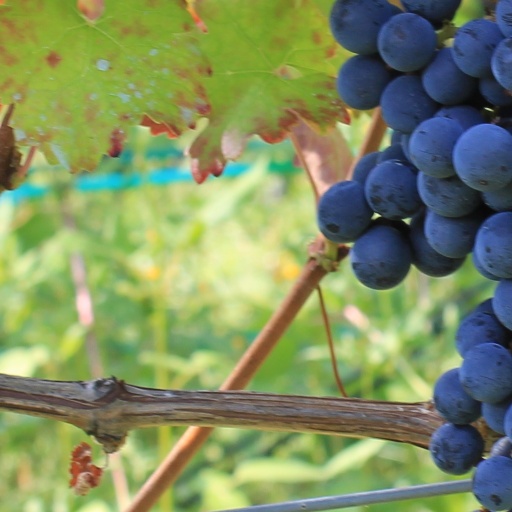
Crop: grape